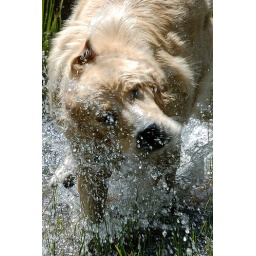
Calla in water in forest at Serene Lakes-04-2 6-10-07